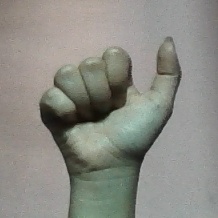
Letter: dhad